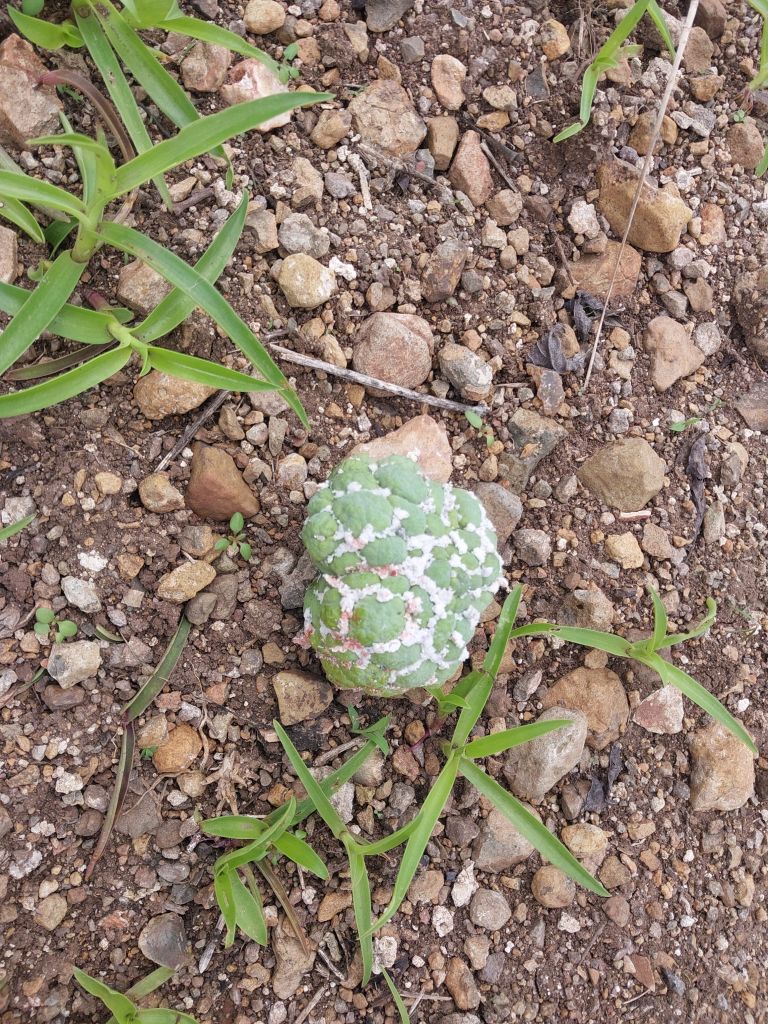
Disease label: Mealy Bug